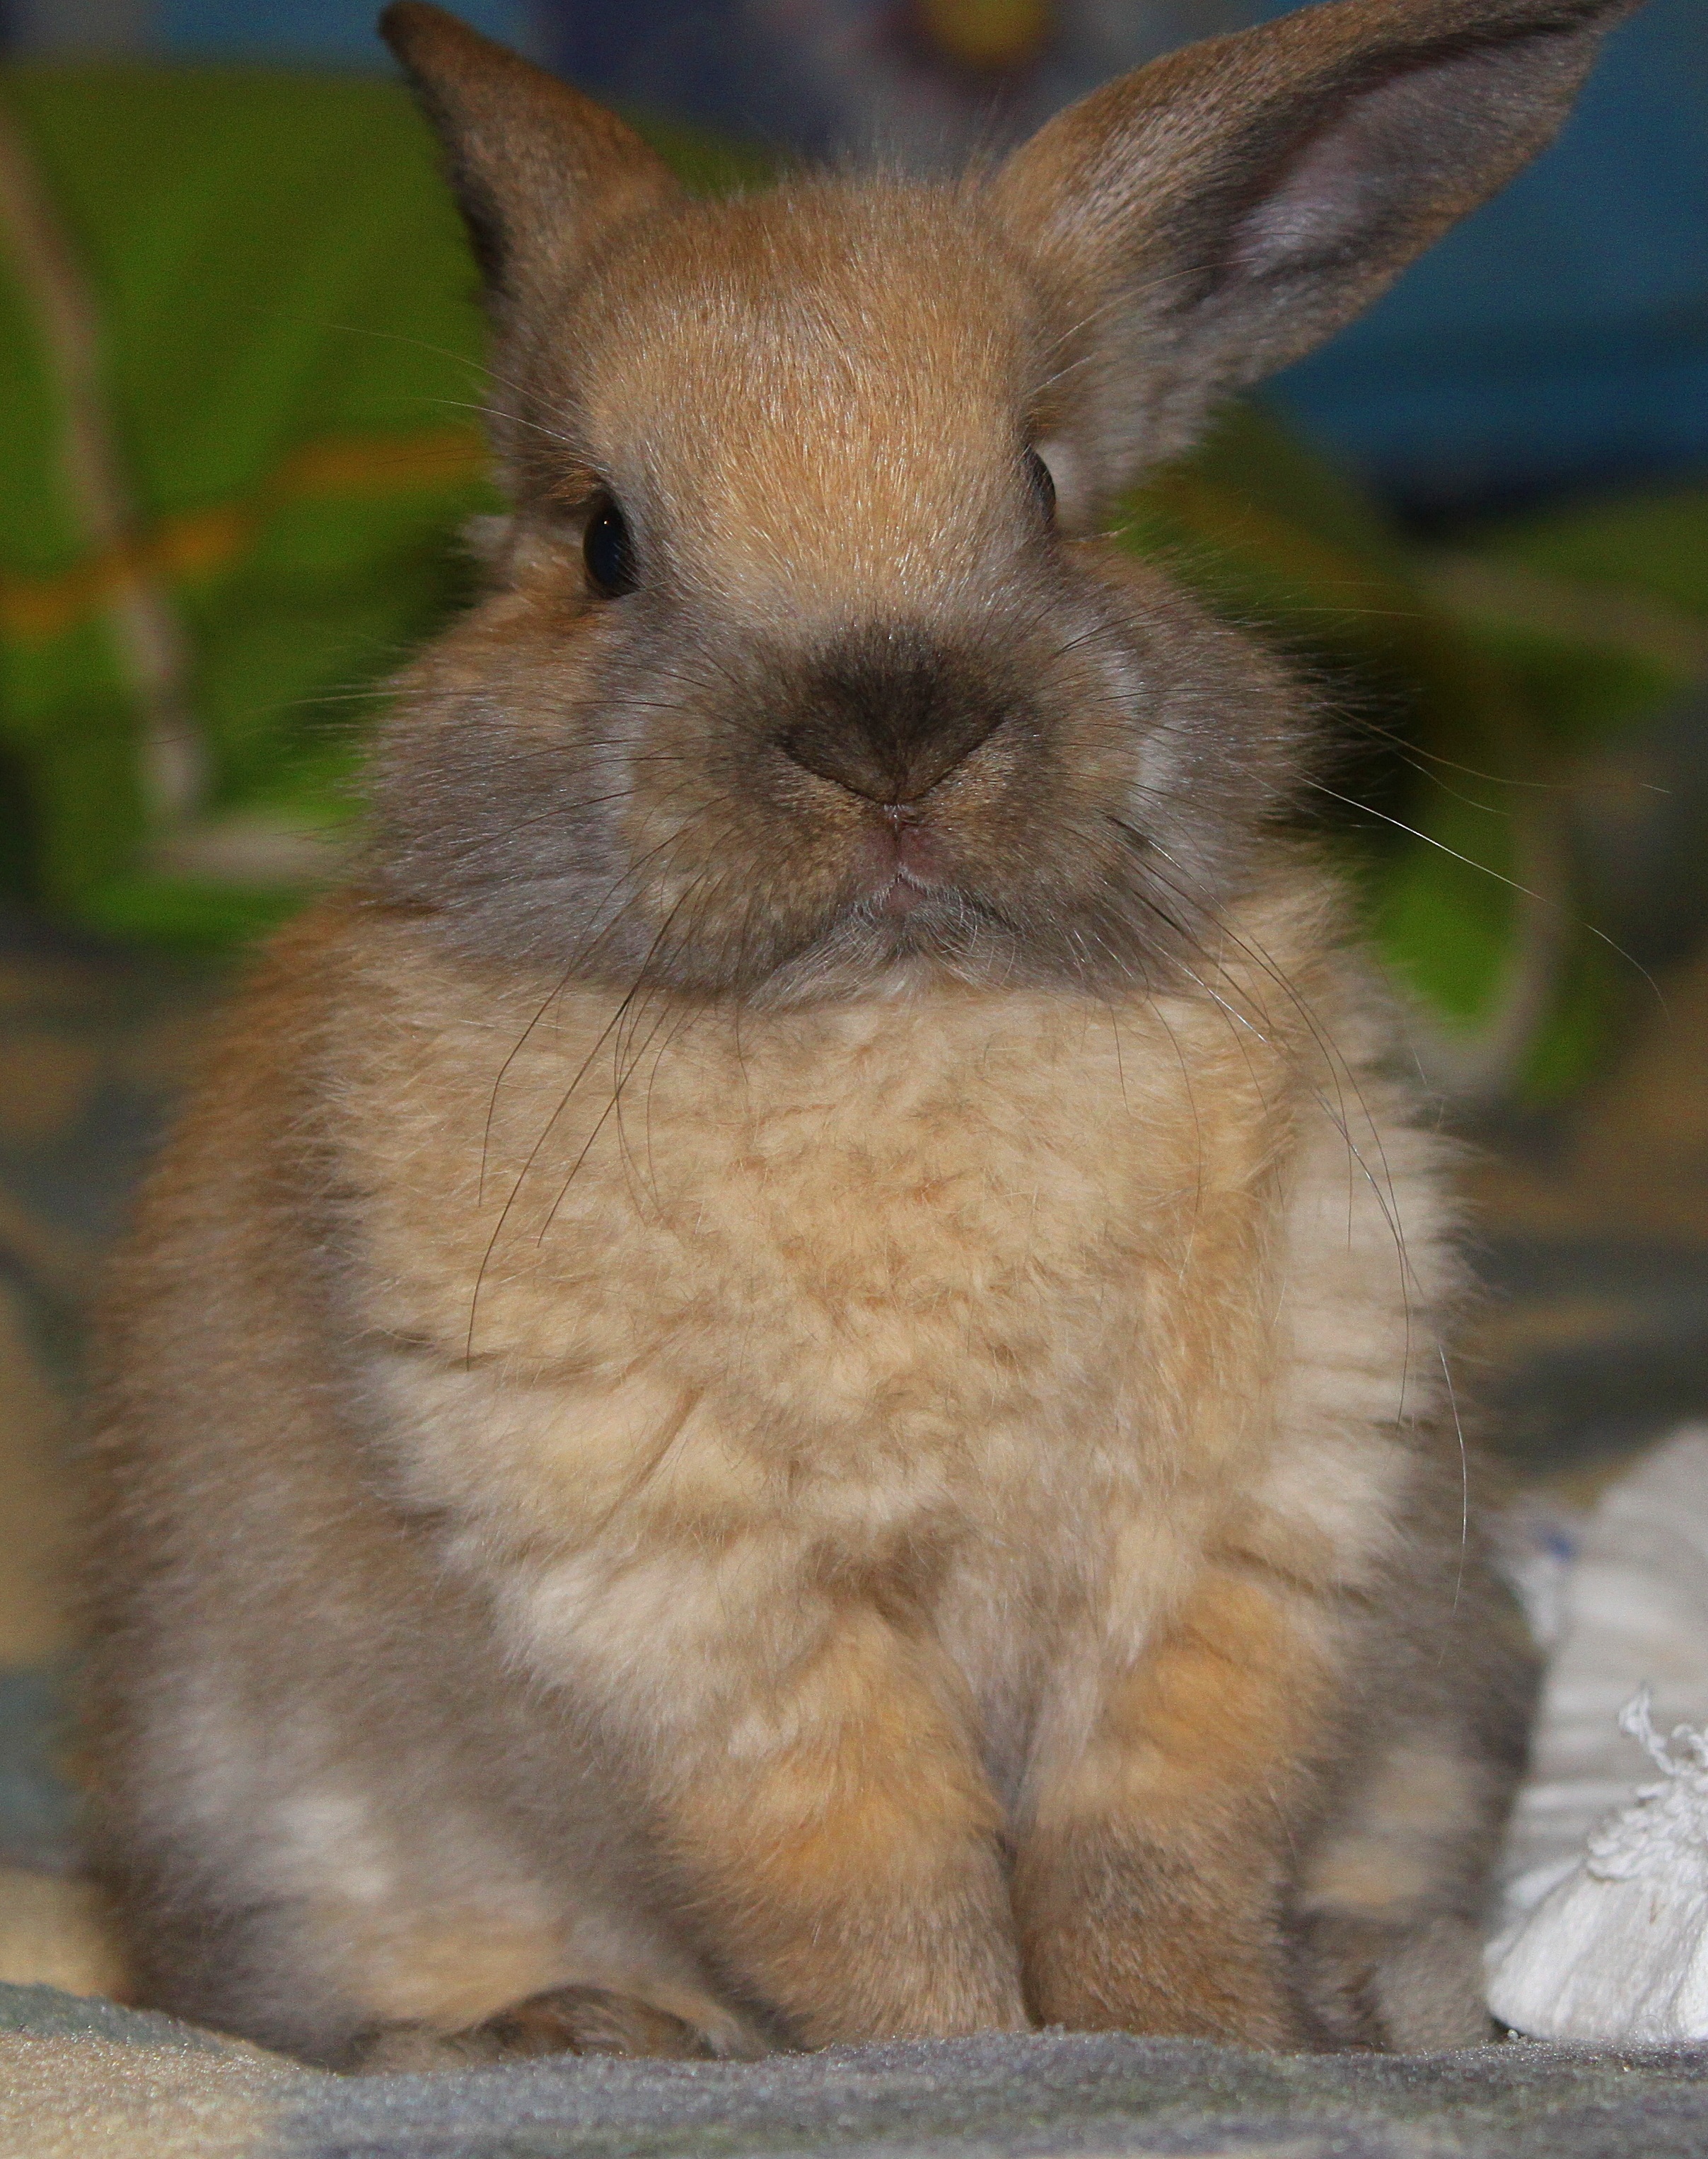
light, view, animal, wildlife, pet, fur, mammal, childhood, fauna, rabbit, hare, stroll, pets, whiskers, animals, ears, toys, vertebrate, funny, domestic rabbit, rabits and hares